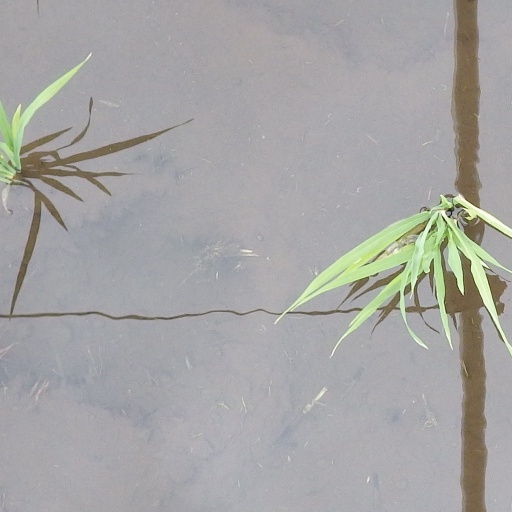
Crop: rice